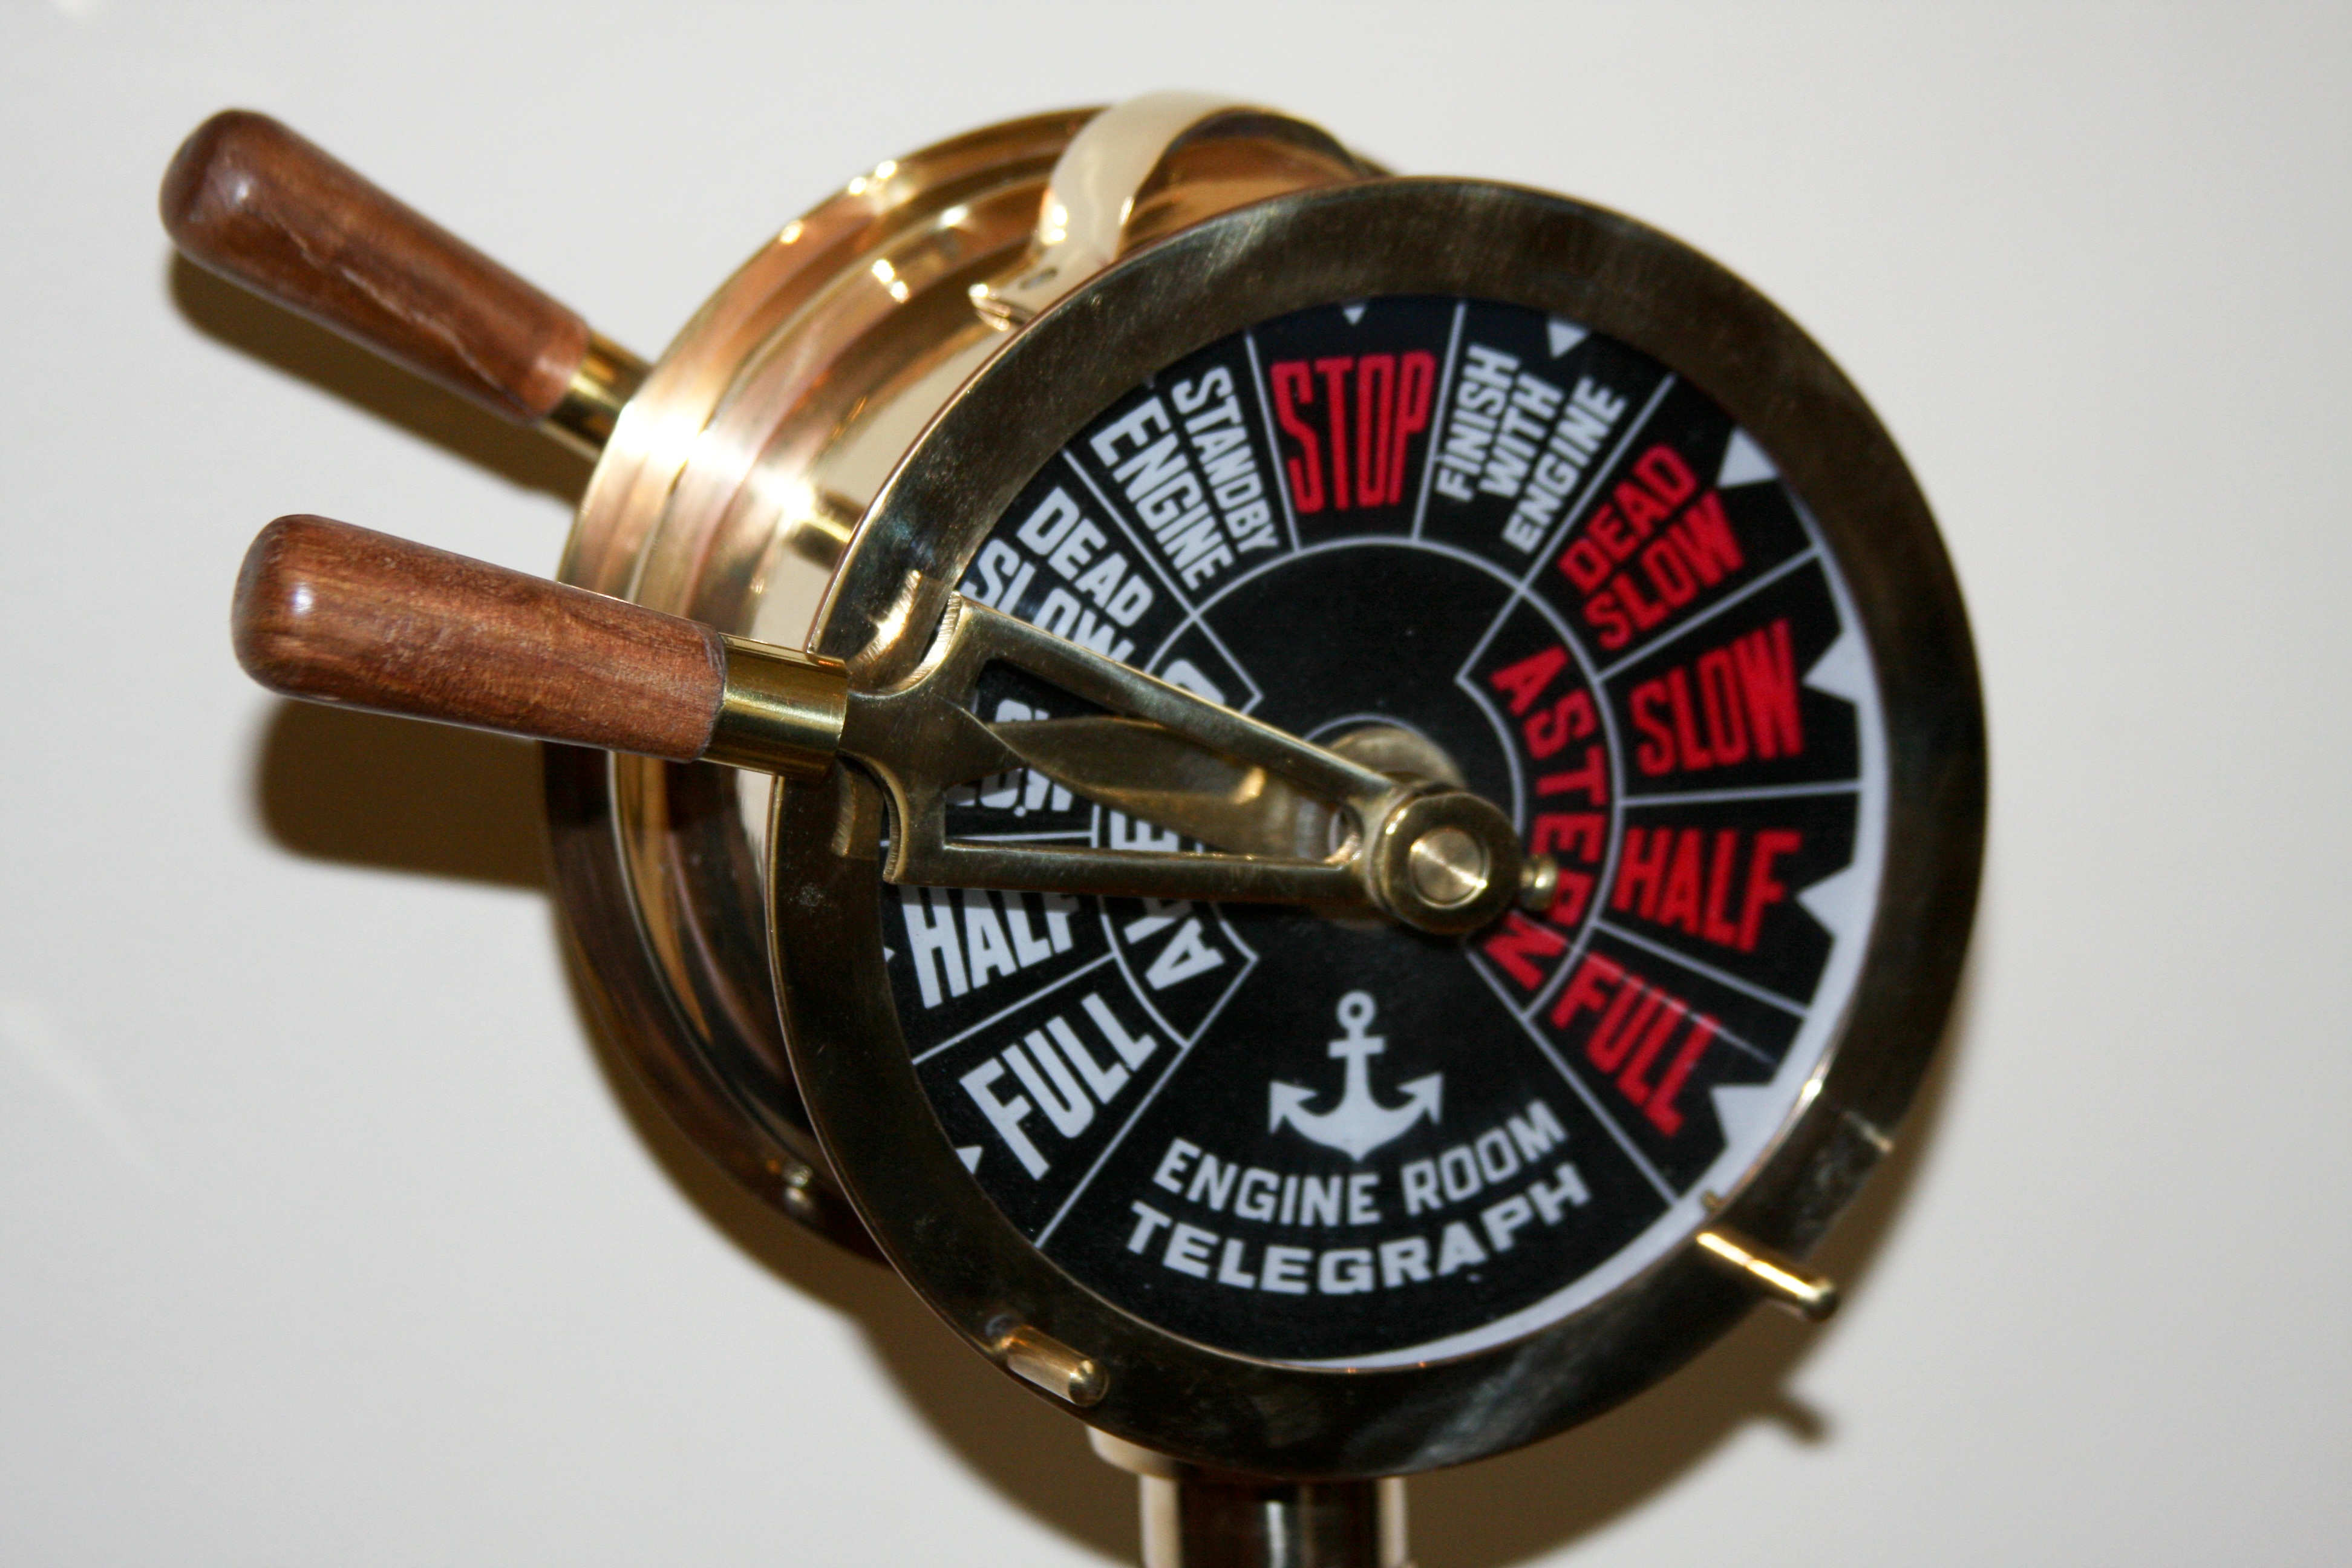
watch, hand, clock, gauge, maritime decoration, sailing gift, brass telegraph, maritime symbol, captain's bridge, command full speed ahead